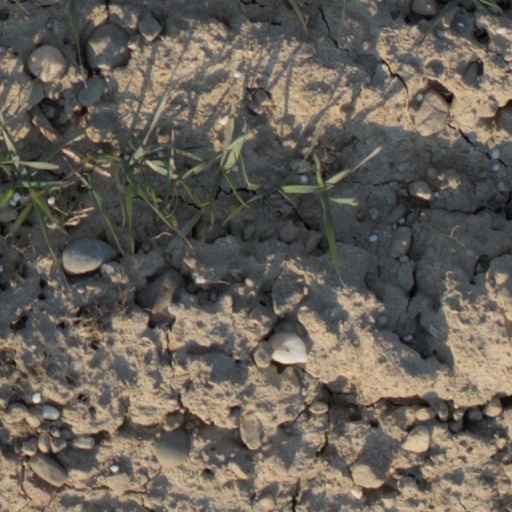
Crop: wheat